Vinyl iodide functional group

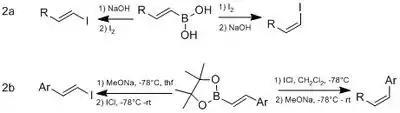
Scheme 2.

An interesting substitution reaction is vinyl boronic acid to vinyl iodide done by Brown's group. Depending on order of addition of iodide or base, vinyl borate can yield different stereoisomers of vinyl iodide (see scheme 2a). The Whiting group, however, noticed that Brown's method was not applicable to more sterically hindered boronic esters (no reaction). They proposed that the iodide source was not electropositive enough. So they decided to use ICl which is more polar than I, in which, they observed similar results (see scheme 2b).